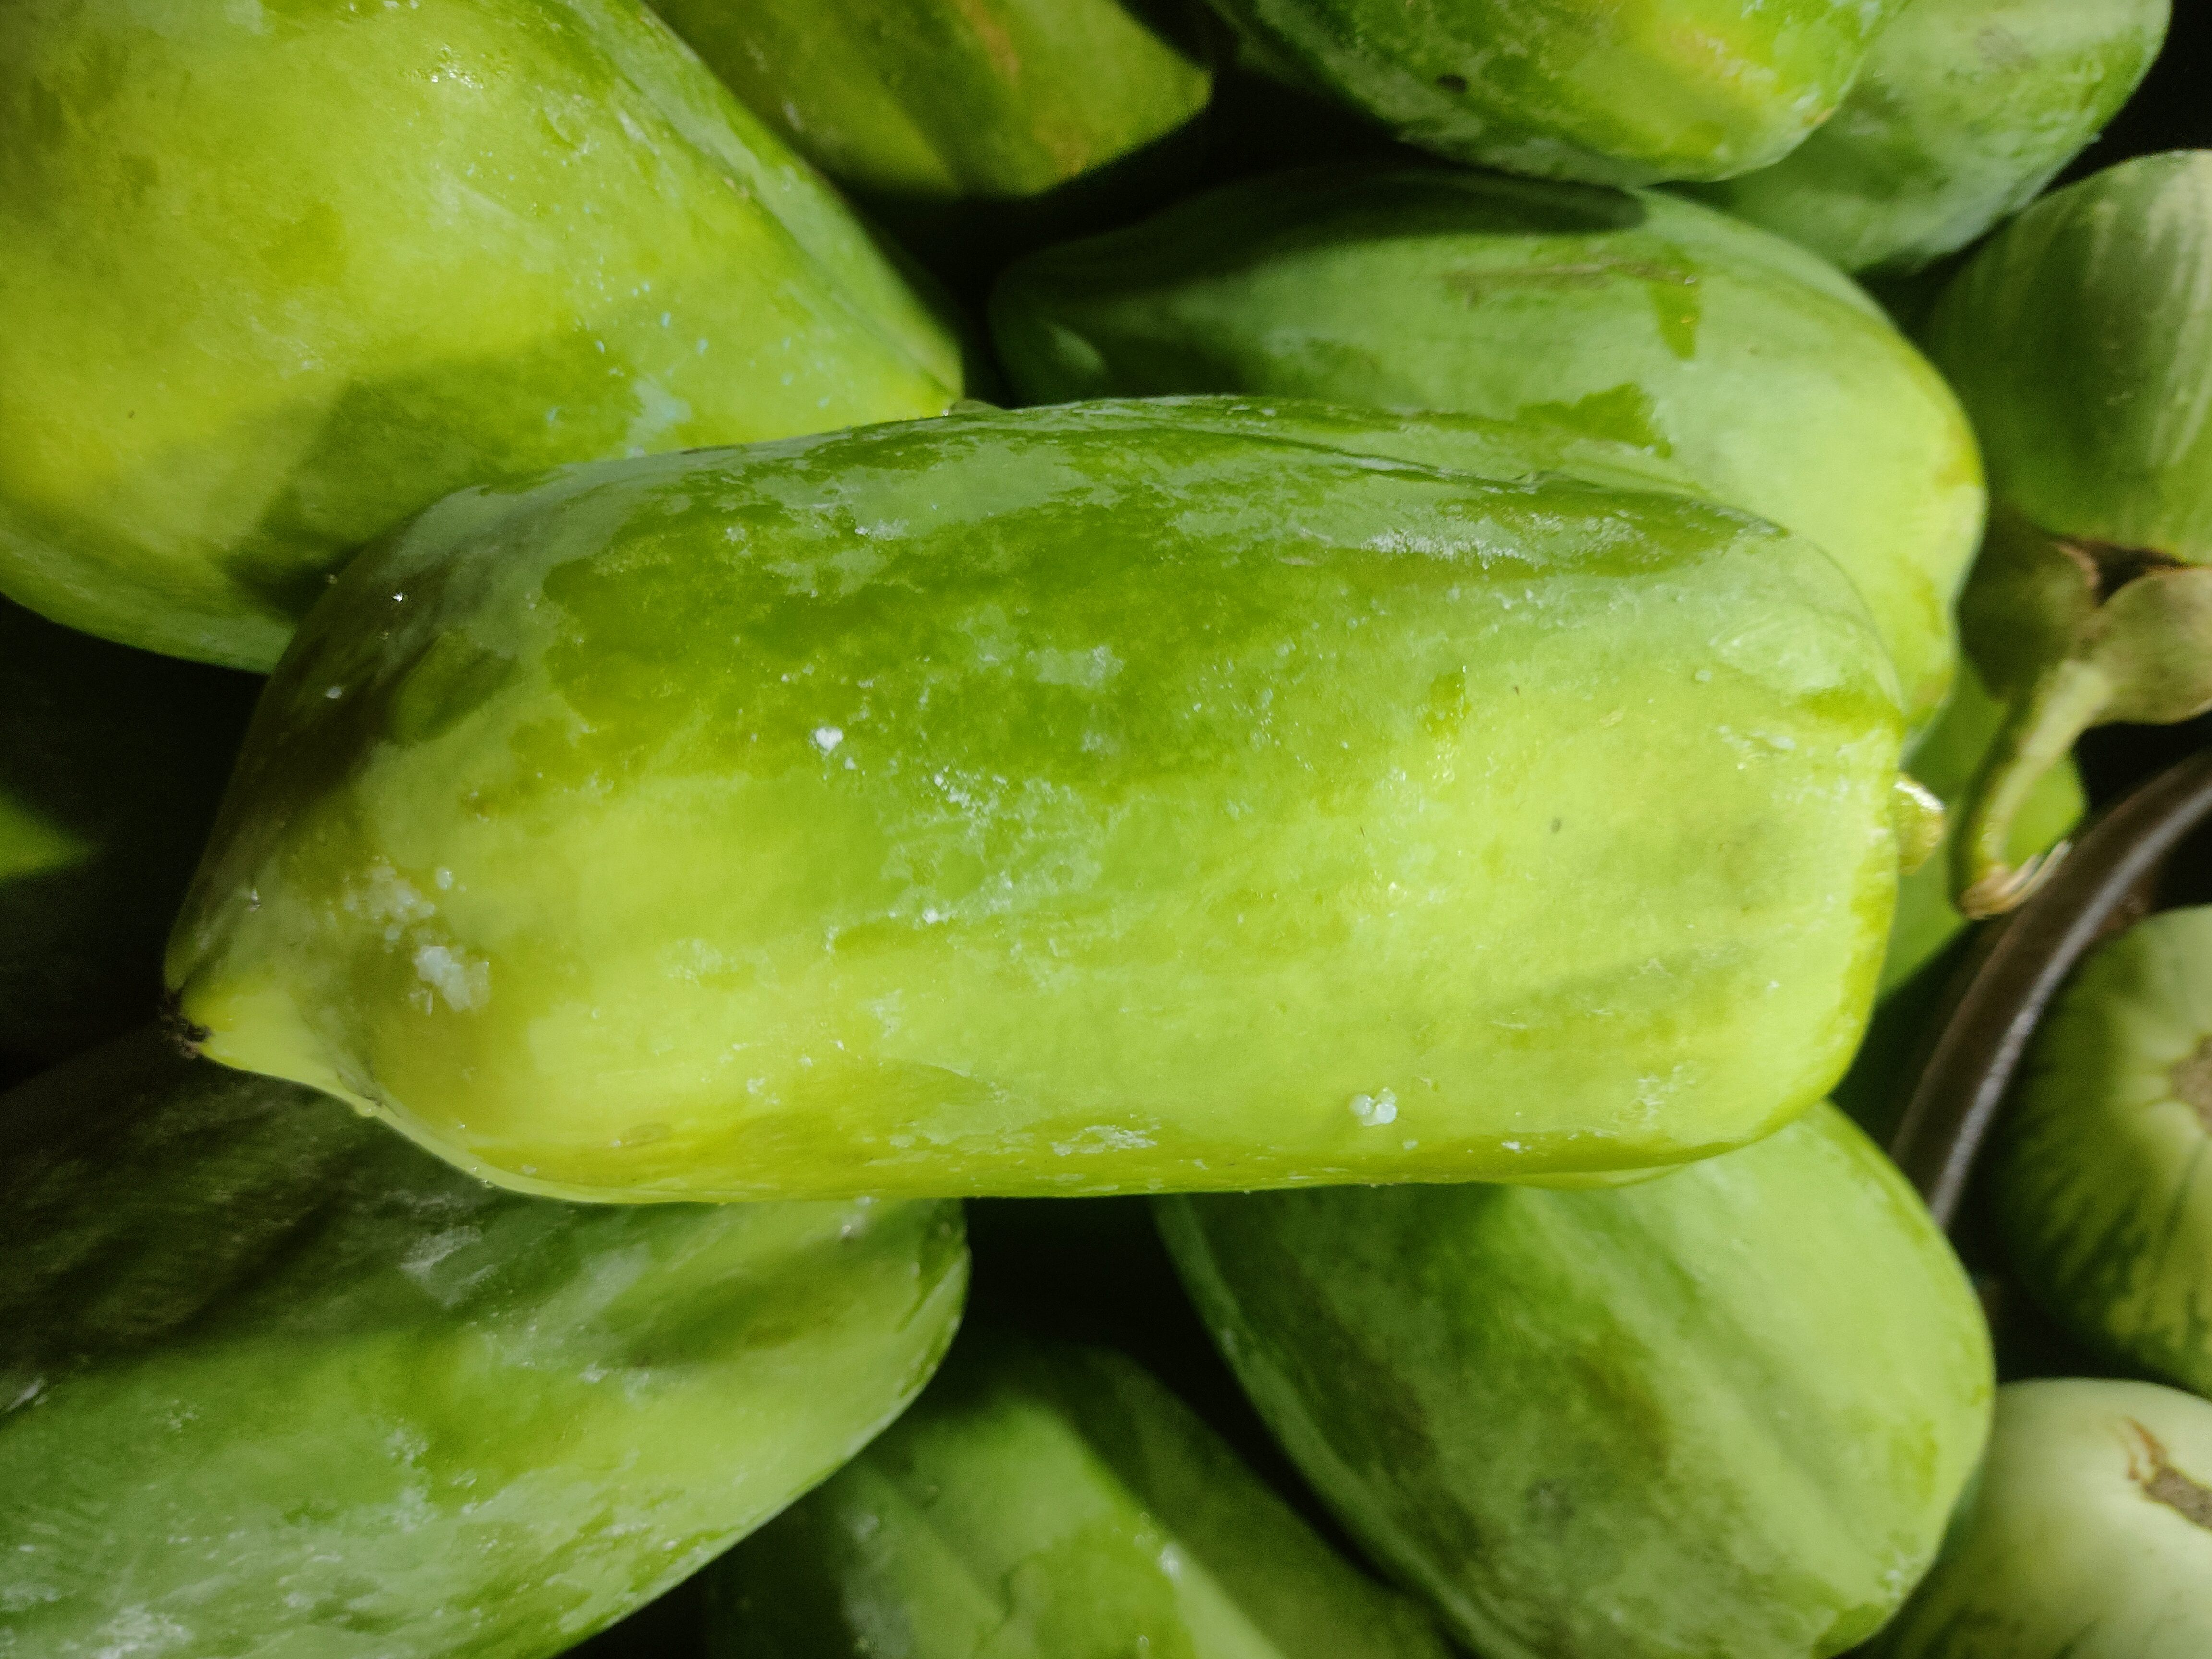
Label: Carica Papaya